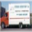
Label: truck